Treachery in Beatdown City

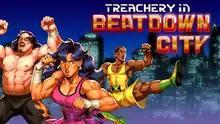

Treachery in Beatdown City is a beat 'em up video game by NuChallenger and HurakanWorks. Although designed to be look like a retro video game, the gameplay combines elements of turn-based tactics games and Japanese role-playing games.